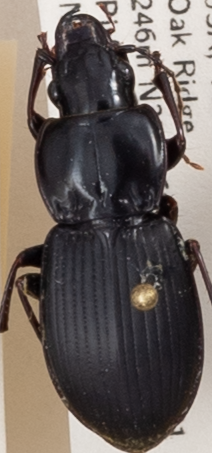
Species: Cyclotrachelus sigillatus
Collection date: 2021-07-21
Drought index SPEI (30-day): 0.39
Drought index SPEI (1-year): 0.17
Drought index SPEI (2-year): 1.526